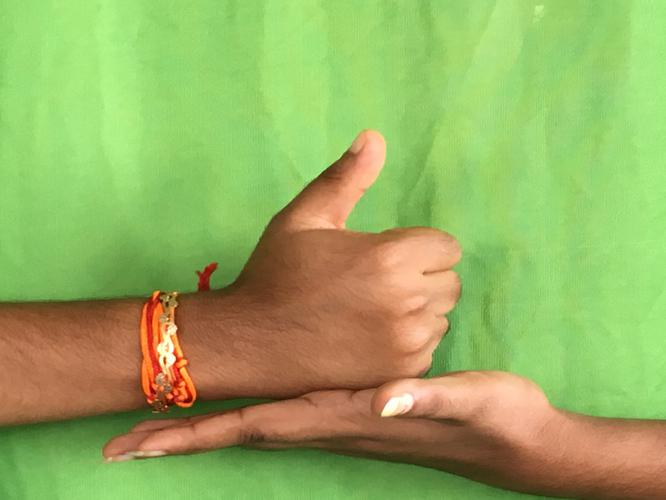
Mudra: Shivalinga
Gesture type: double_hand